Luxury train

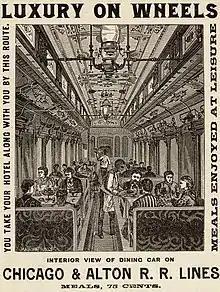
An illustration from the 1885 Chicago & Alton Railroad timetable

George Pullman's first sleeping car, the Pioneer, was introduced in 1865 in the United States and was followed two years later by "hotel cars". It was the first railway carriage with dining and sleeping areas.